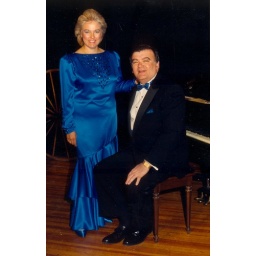
Sandy and Bob black tie sandy in blue dress